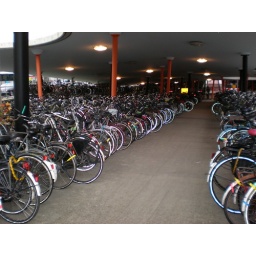
The bike lot outside the train station in Groningen